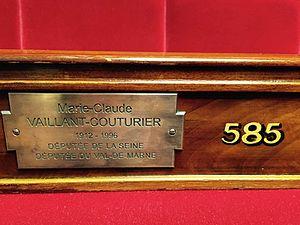
Plaque historique posée sur le banc autrefois par Marie-Claude Vaillant-Couturier dans l'hémicycle de l'Assemblée nationale
L'histoire des femmes et de l'Assemblée nationale en France se rapporte à l'émancipation des femmes dans la vie politique législative française et, depuis 1945, leur participation aux élections de l'Assemblée nationale, par le vote et l'arrivée de certaines à la députation.
Marie-Claude Vogel, épouse Couturier puis Ginsburger, dite Marie-Claude Vaillant-Couturier, est une femme politique française, communiste, résistante, née le 3 novembre 1912 à Paris et décédée le 11 décembre 1996 à Paris.